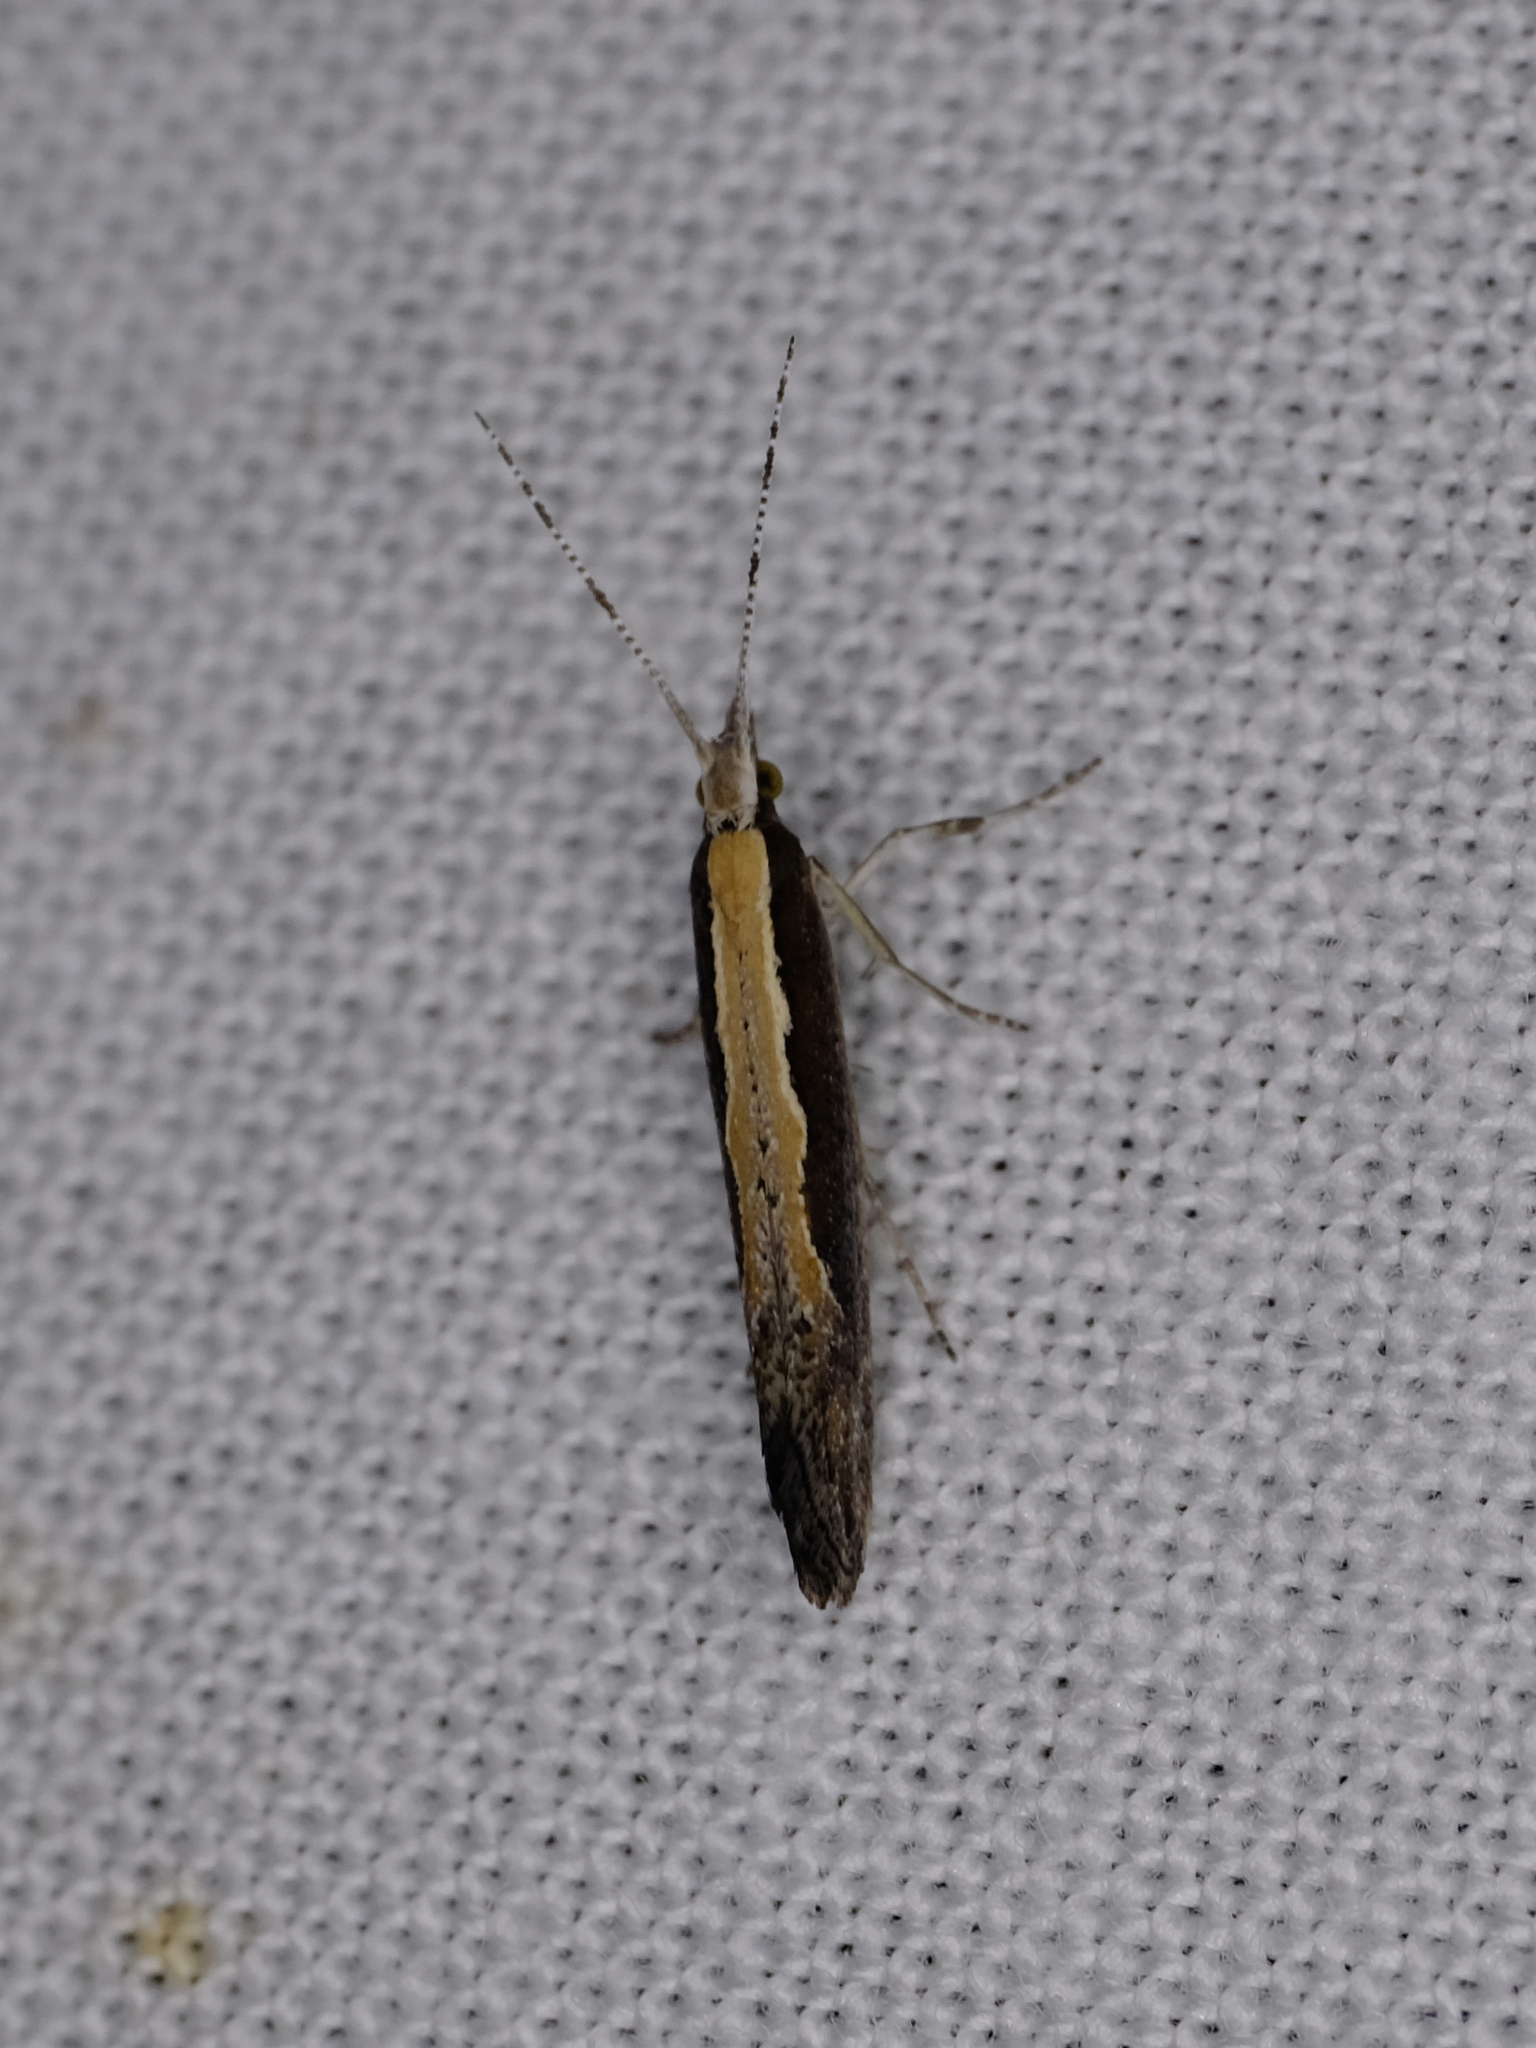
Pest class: diamondback_moth